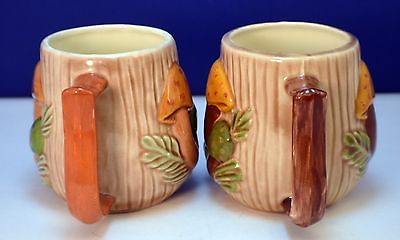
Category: mug